Jonathan Hale

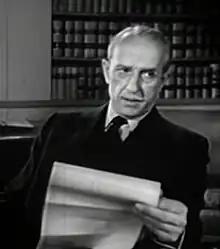
Hale in "Three Husbands" (1951)

Jonathan Hale (born Jonathan Hatley; March 21, 1891 – February 28, 1966) was a Canadian-born film and television actor.